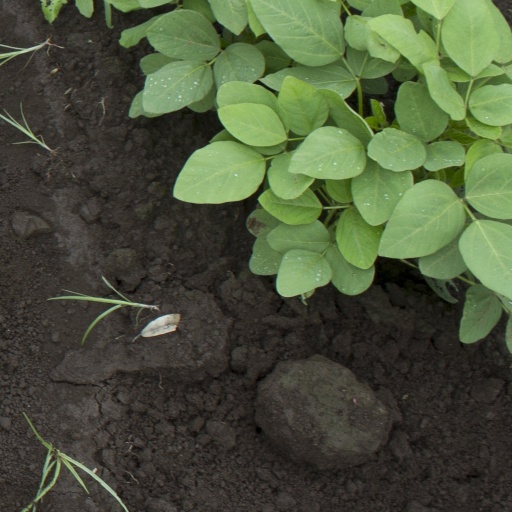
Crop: soybean